Scotch-Irish Americans

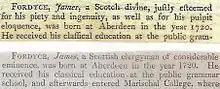
An example, showing the usage of "Scotch" as an adjective, in the 4th edition of Encyclopædia Britannica, Edinburgh, Scotland (1800), and modernized to "Scottish" in the 7th edition (1829).

"Scotch" was the usual adjective for things pertaining to Scotland, including people, until the 19th century, when it was eclipsed by "Scottish". It survives in certain set phrases, such as "Scotch whisky" and "Scotch broth", and in the term "Scotch-Irish". Although described by Merriam-Webster dictionaries as having first appeared in 1744, the term is undoubtedly older. An affidavit of William Patent, dated March 15, 1689, in a case against a Mr. Matthew Scarbrough in Somerset County, Maryland, quotes Mr. Patent as saying he was told by Scarbrough that "it was no more sin to kill me then to kill a dogg, or any Scotch Irish dogg".